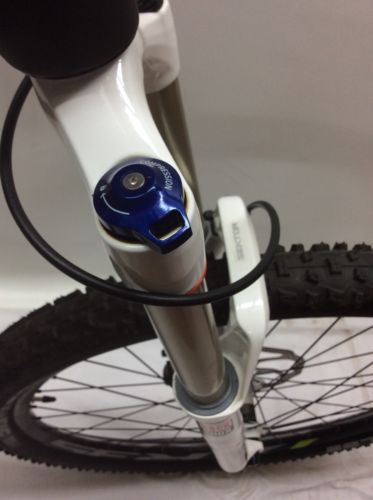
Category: bicycle